Peopling of the Kilimanjaro Corridor

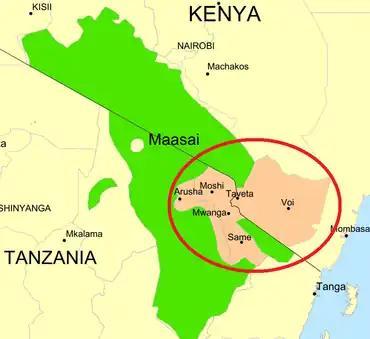
People of Arusha-Kilimanjaro-Taita-Taveta regions enclosed within Maasai territory

The boundaries of this corridor can be defined within the Maasai territory (Map 1; Map 2). The corridor stretches from the Arusha Region, through the Kilimanjaro Region of Tanzania to the Taita-Taveta County of Kenya. To varying degrees, the people in this corridor are essentially a mixture of similar Bantu ("vandu", as the people), Nilotic (Maa speakers) and Cushitic ("Muu", as the people) branches of the African people. The groups were dynamic, fluid and flexible. They shared a common history characterised by constant movement between the different areas for trade, battles, migration as well as social reasons. They were categorised arbitrarily by Europeans into the following culturally, linguistically and/or genetically related groups: